Joseph of Schönau

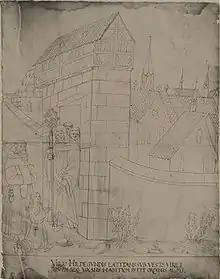

Joseph of Schönau (died 1188) was a German monk who lived as a man despite their body being characterised as female after his death. The individual's name prior to adopting a male identity may have been "Hildegund". Joseph is often described as a saint (feast day April 20), though the cult has never been formally approved.